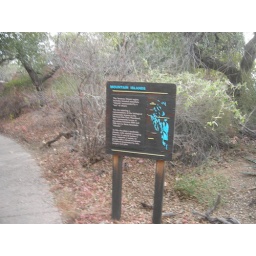
A sign about mountain islands in southern Arizona and northern Mexico.